Bulgarian Armed Forces Day

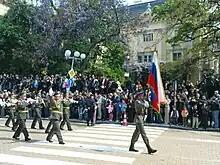
The Red Army Band marching on Prince Alexander of Battenberg Square during the parade in 2009.

At the very beginning, the holiday was celebrated modestly, with a short review of the Tsar of Bulgaria taking place. For a long time, in parallel with the Day of Bravery, there was Victory Day, the so-called Little St. George's Day, celebrated on November 27 in honor of the Battle of Slivnitsa during the Serbo-Bulgarian War. In 1931, the Day of Bravery was declared martial celebration of the army.